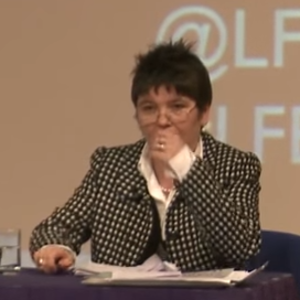
Claire Fox est une femme politique britannique.
100 Women est une série multi-formats créée en 2013 par la BBC. La série concerne le rôle des femmes au XXIᵉ siècle et inclut des événements à Londres et à Mexico. Après la publication de la liste, l'émission, intitulée BBC's Women Season, est diffusée pendant trois semaines, pendant lesquelles la BBC propose également des rapports en ligne, des débats et des articles sur les femmes. Les femmes du monde entier sont encouragées à participer sur Twitter, en commentant la liste, ainsi que les entretiens et les débats qui suivent sa publication. Une nouvelle liste de lauréates est publiée chaque année depuis 2013.